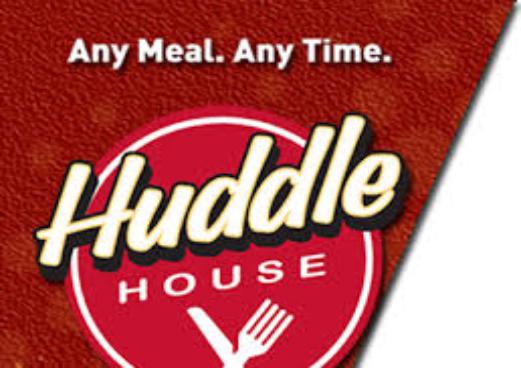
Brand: Huddle House
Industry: Food